Bhagwati Bhola Nauth

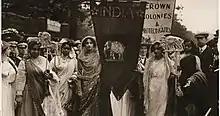
Indian suffragists on the Women's Coronation Procession of 1911, including Nauth on the far left

Bhagwati Bhola Nauth (born c. 1882) was an Indian social reformer, activist and suffragist.